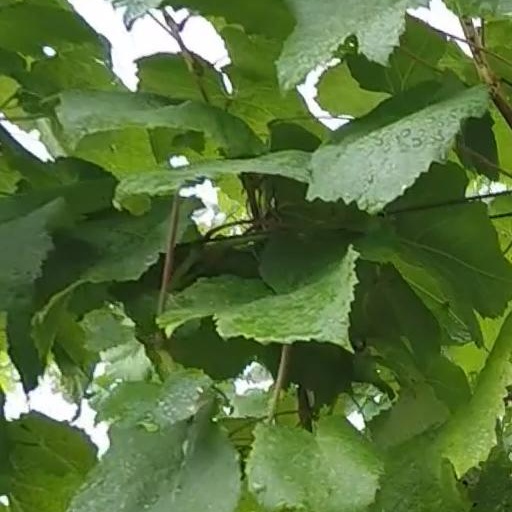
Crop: grape